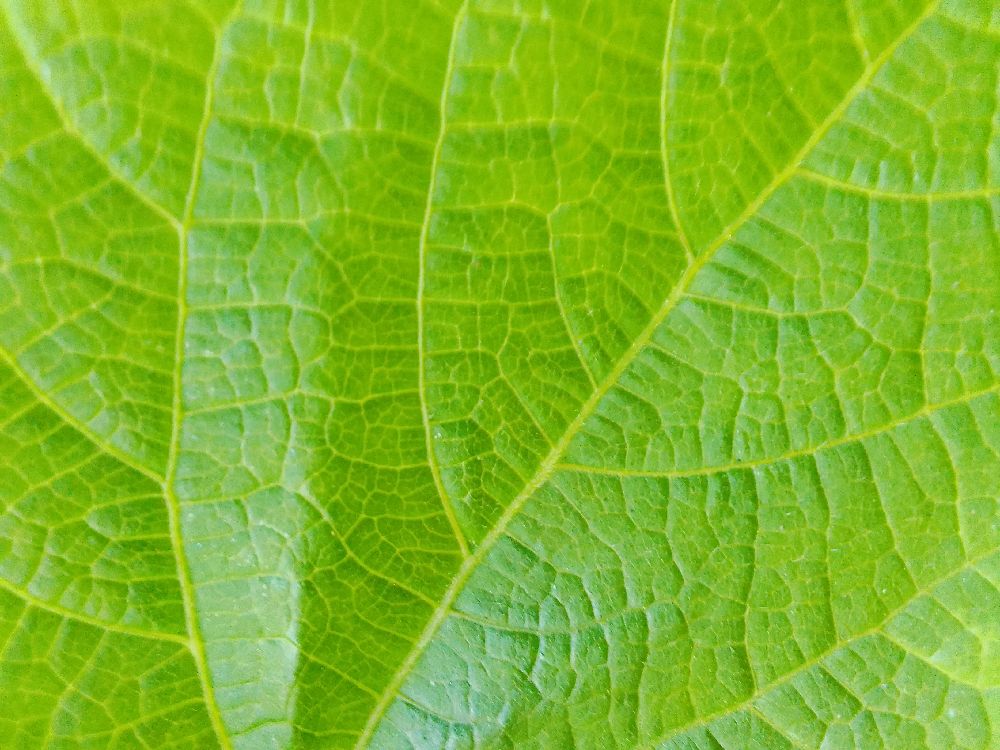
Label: healthy